Zoya Akhtar

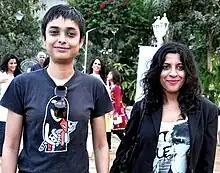
Akhtar "(right)" with Reema Kagti

Akhtar made her directorial debut with the drama "Luck By Chance" (2009), starring her brother Farhan and Konkona Sen Sharma in lead roles. The film tells the story of a struggling actor who breaks into the industry. It opened to widespread critical acclaim, with high praise directed towards its novel concept, story, screenplay and dialogues; however, the film had an underwhelming performance at the box-office. It earned Akhtar the inaugural Filmfare Award for Best Debut Director, tying for the award with Ayan Mukerji for "Wake Up Sid".